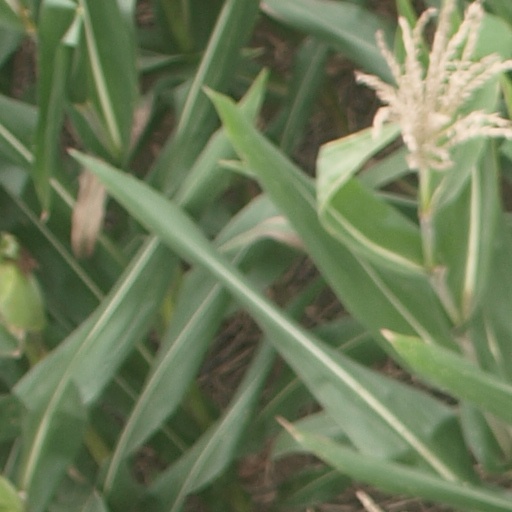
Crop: maize; corn